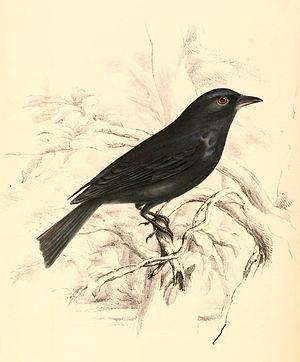
«